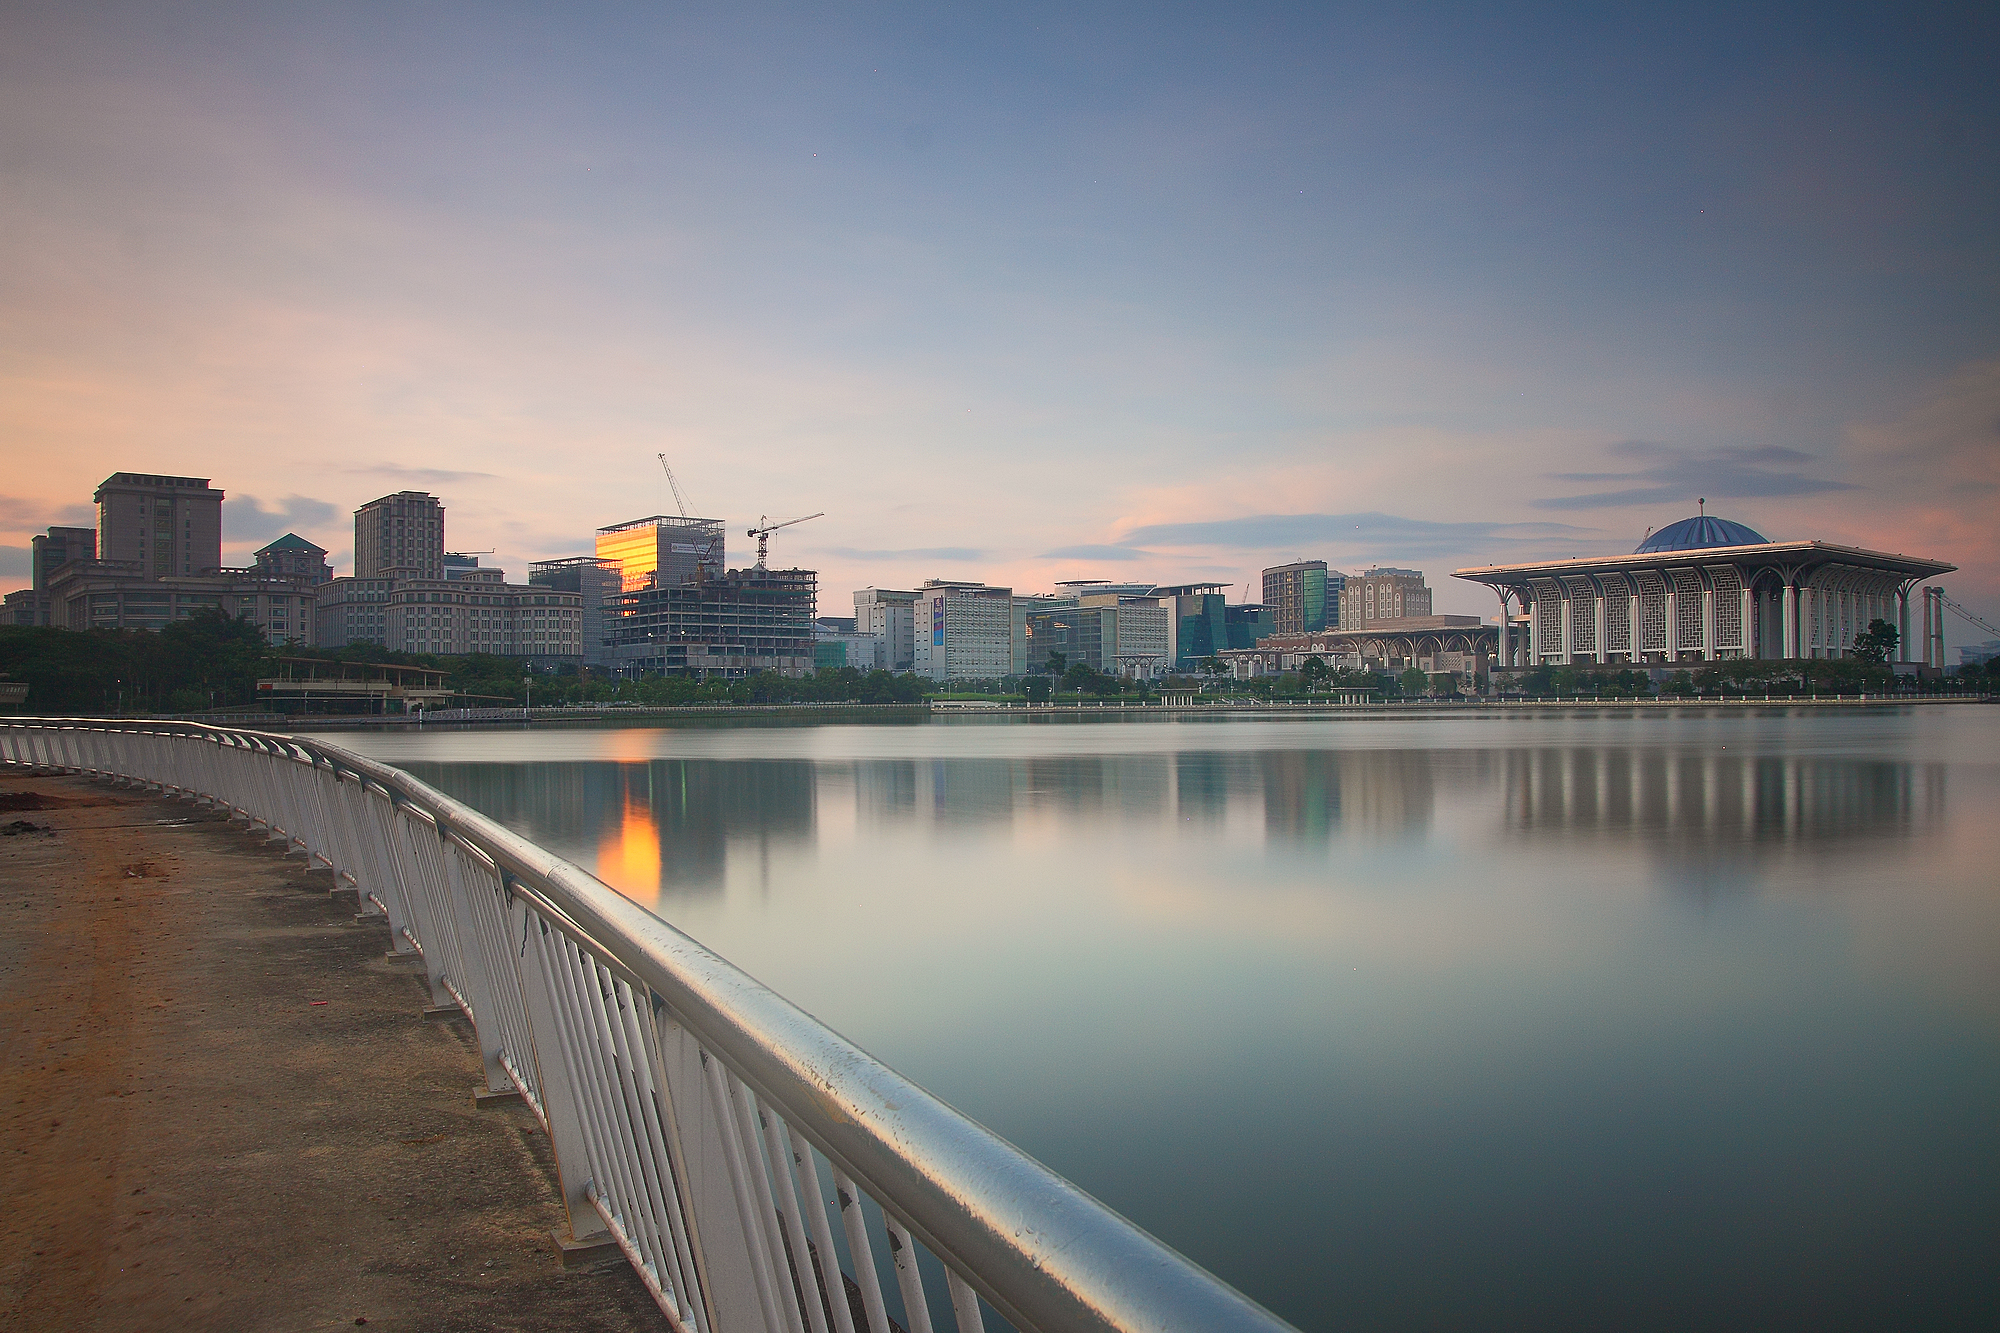
sea, coast, water, horizon, architecture, sunrise, sunset, bridge, skyline, morning, dawn, city, skyscraper, urban, river, cityscape, downtown, dusk, evening, reflection, waterfront, buildings, atmospheric phenomenon, human settlement